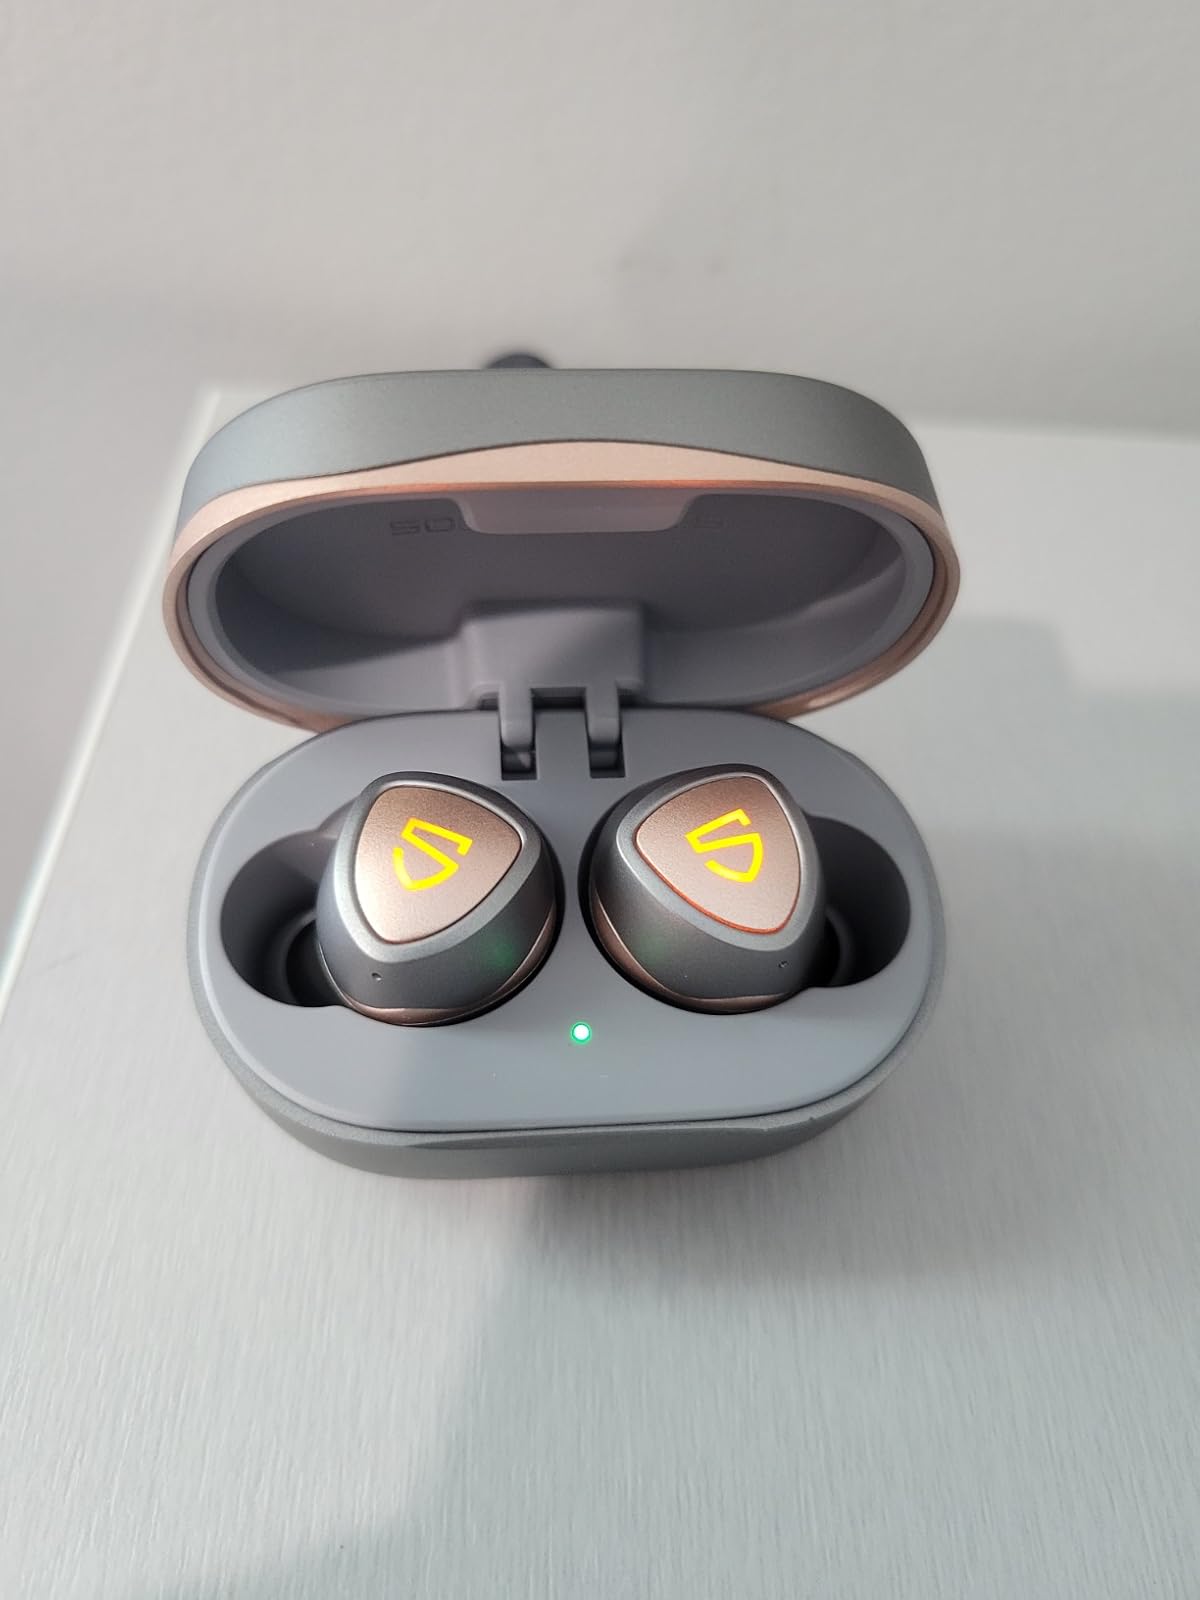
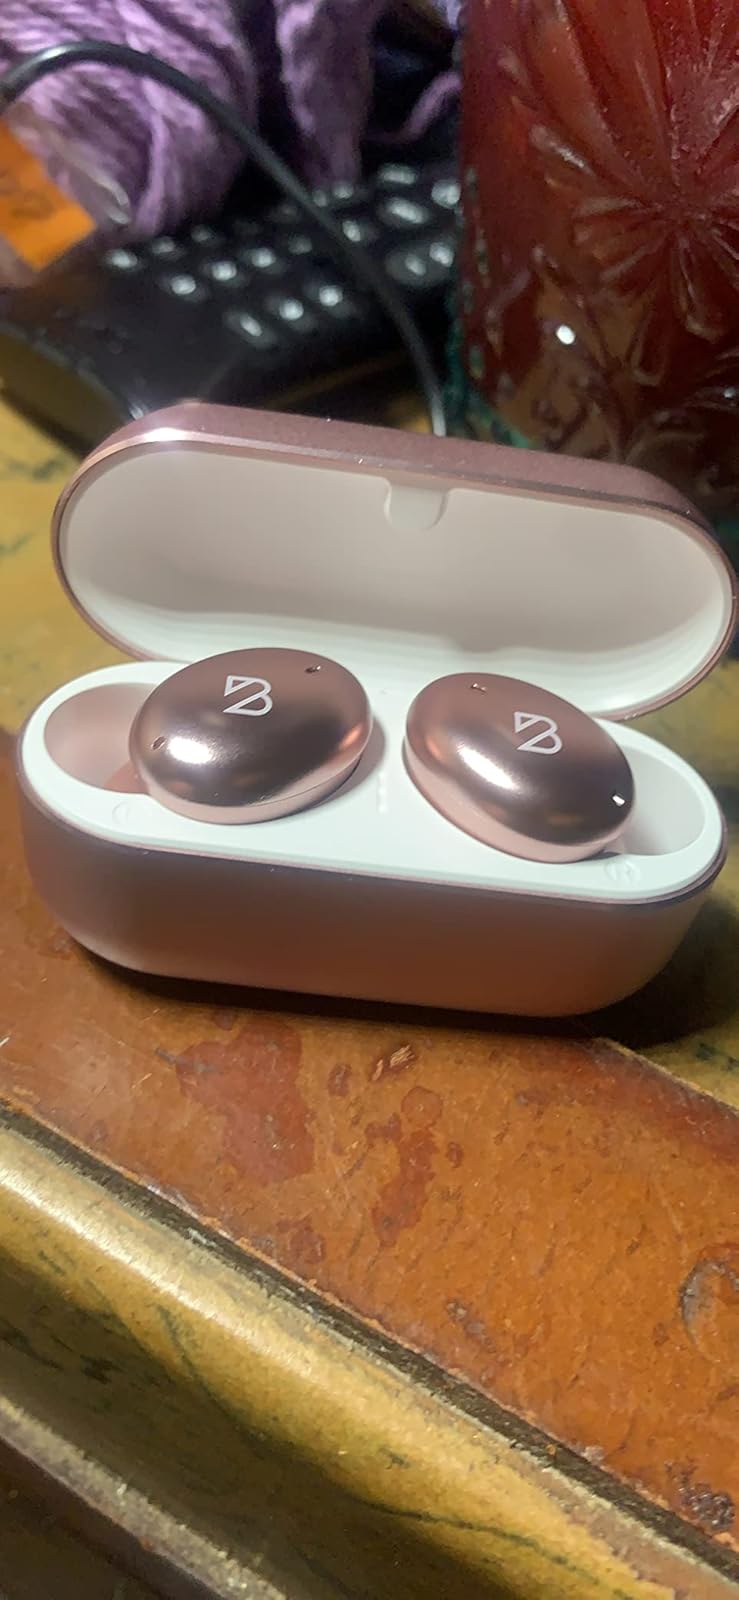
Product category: earbuds
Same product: no